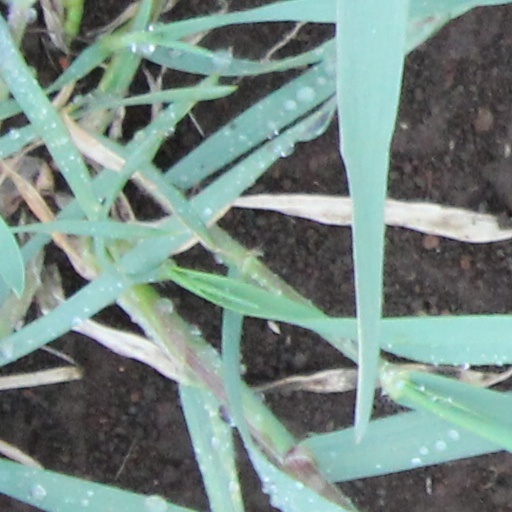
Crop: wheat